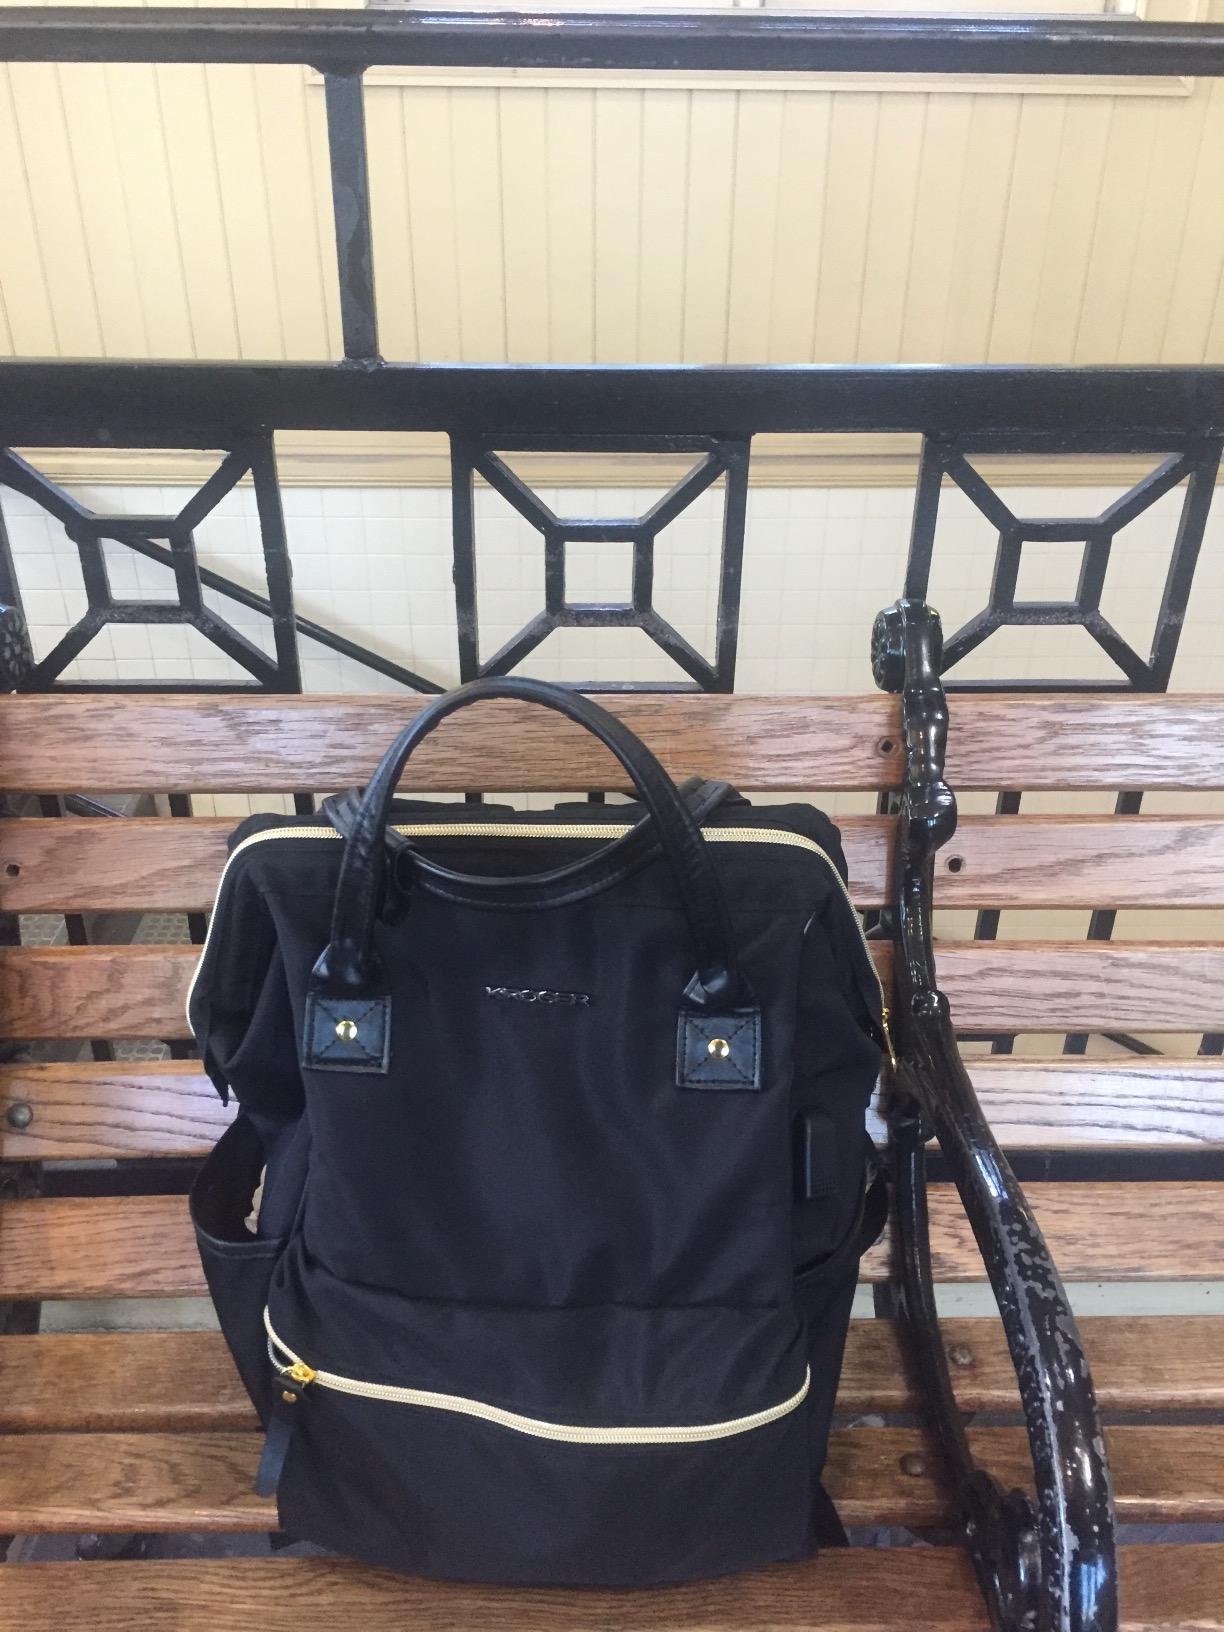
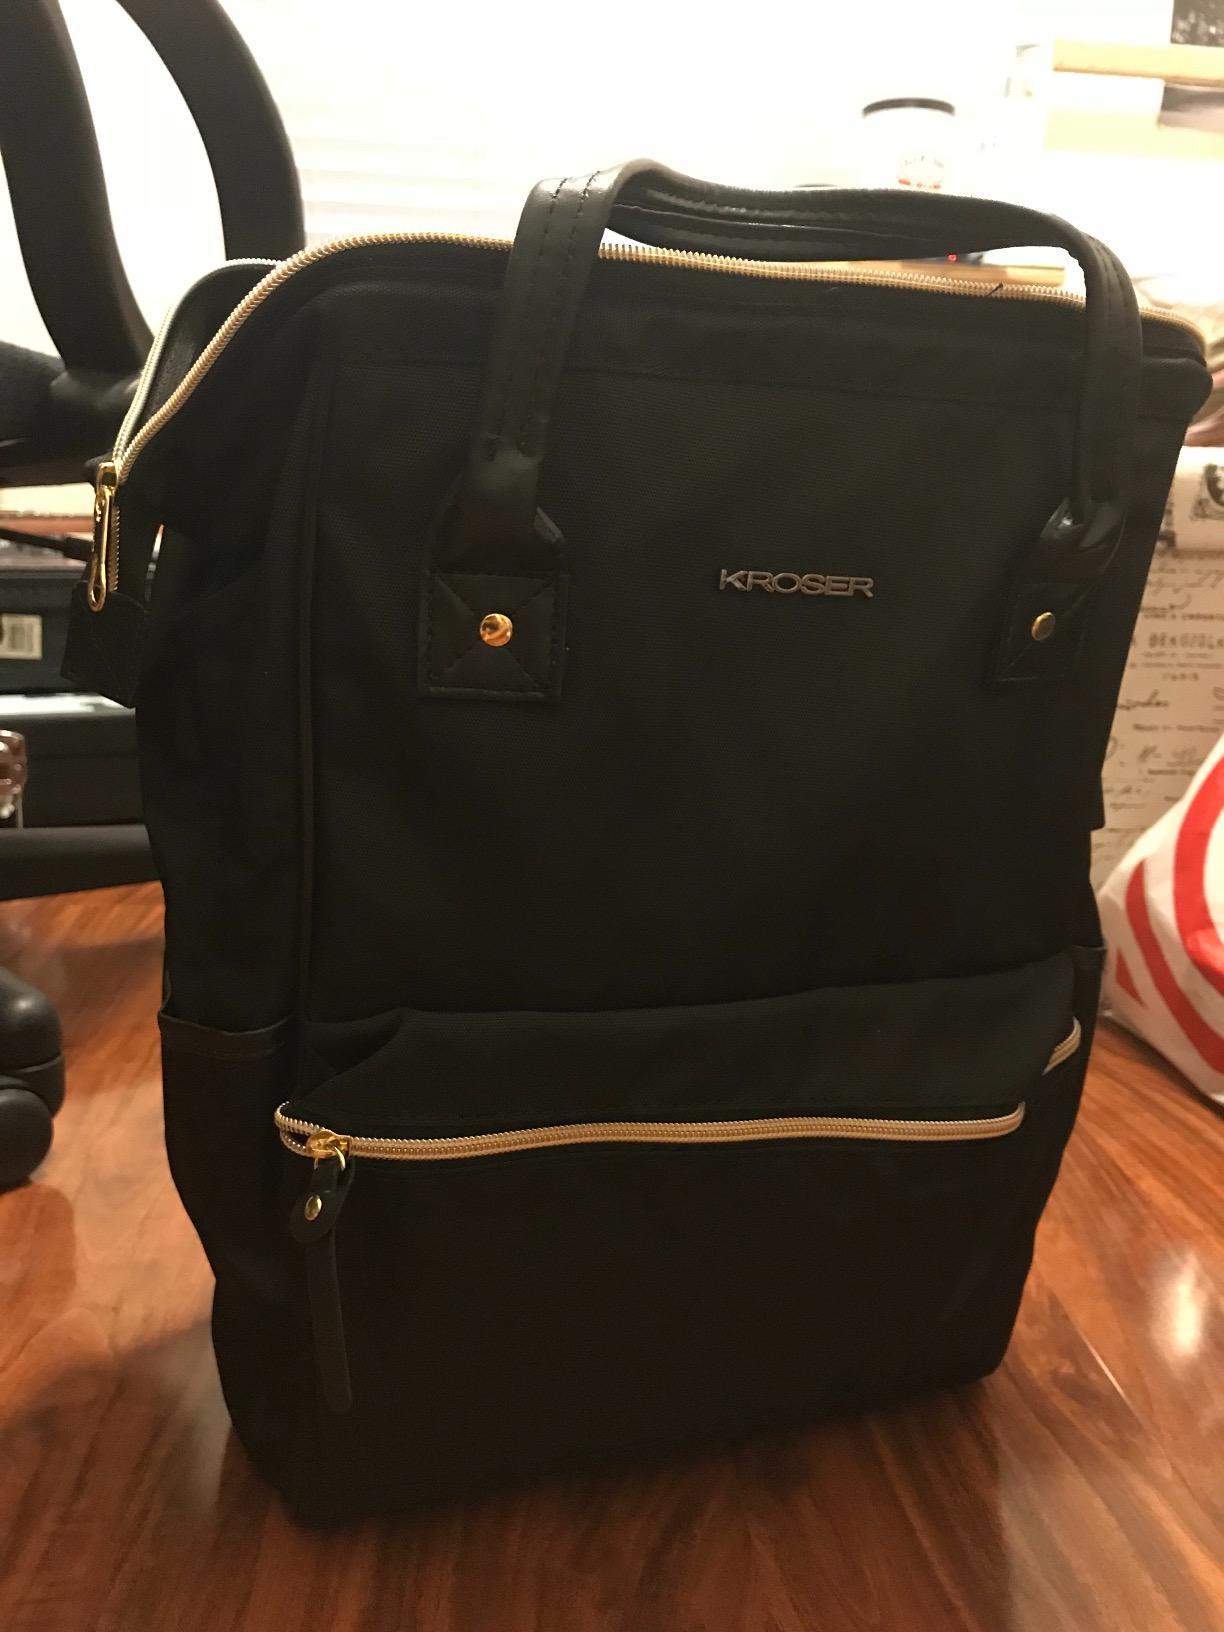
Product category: bag
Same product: yes